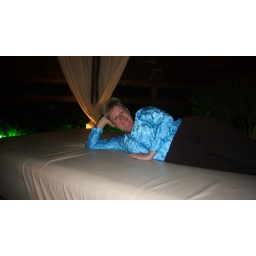
Double beds at the bar - in the sand